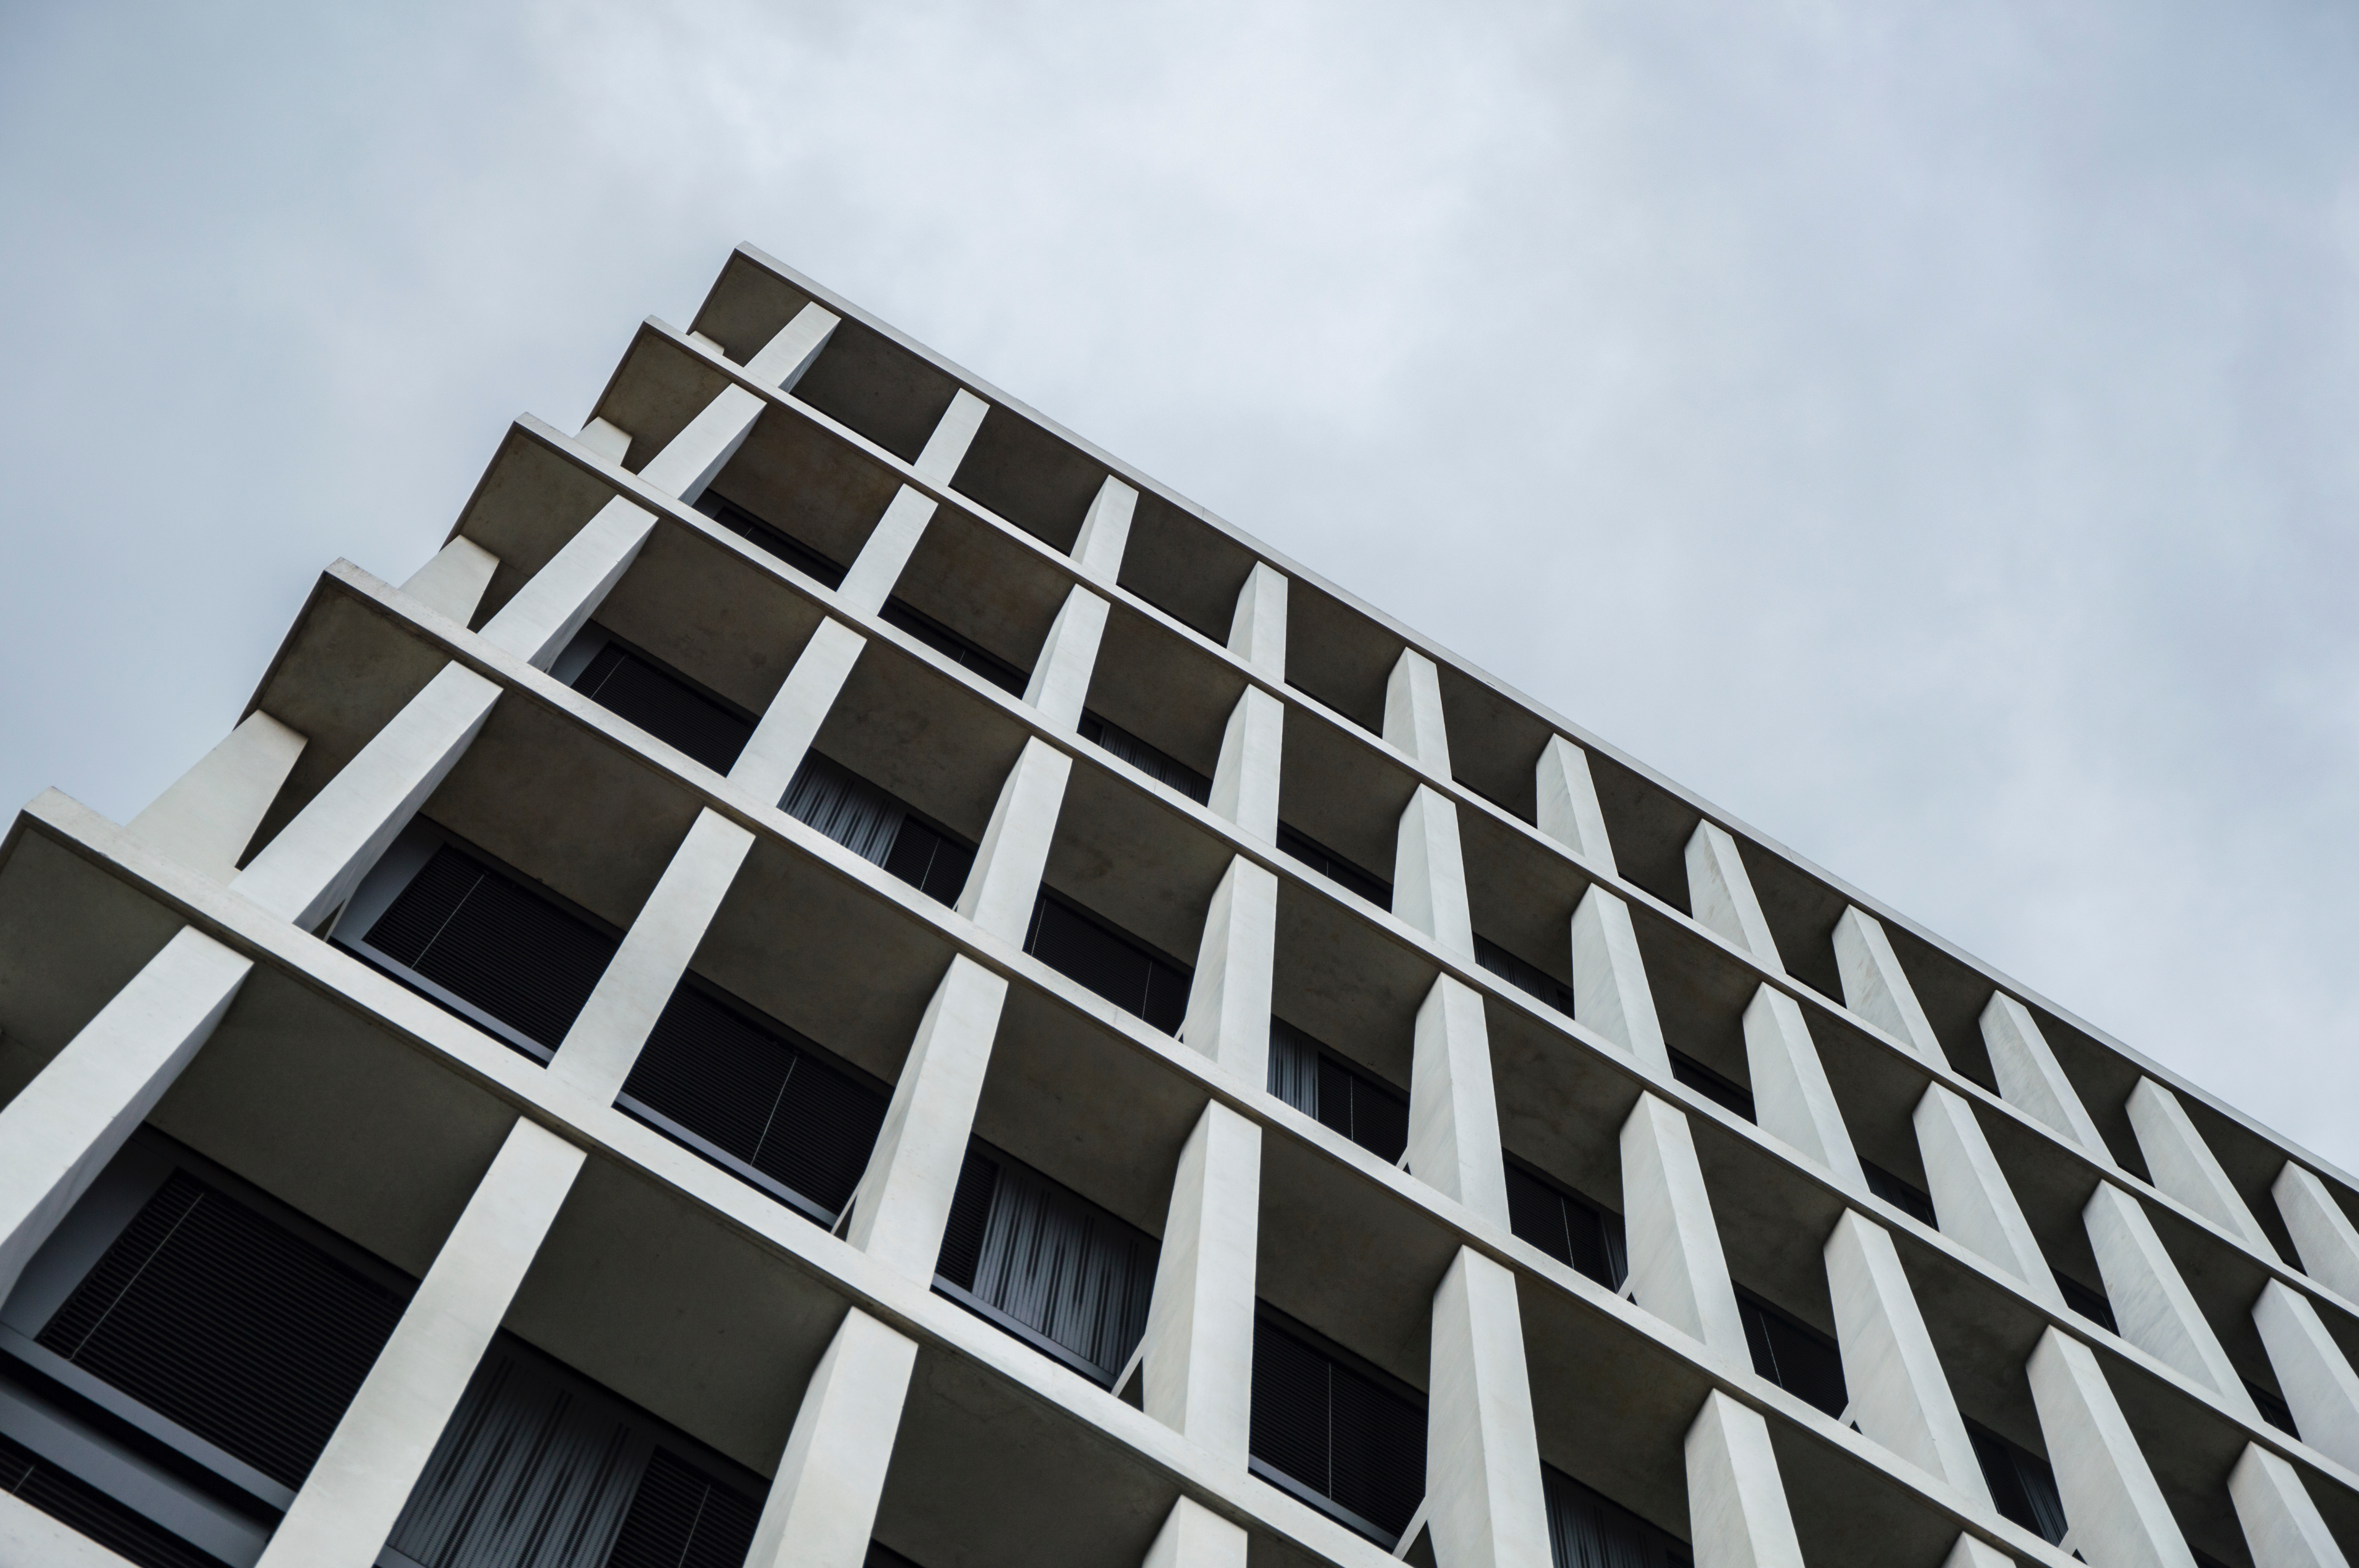
architecture, building, skyscraper, urban, downtown, line, landmark, facade, tower block, shape, headquarters, urban area